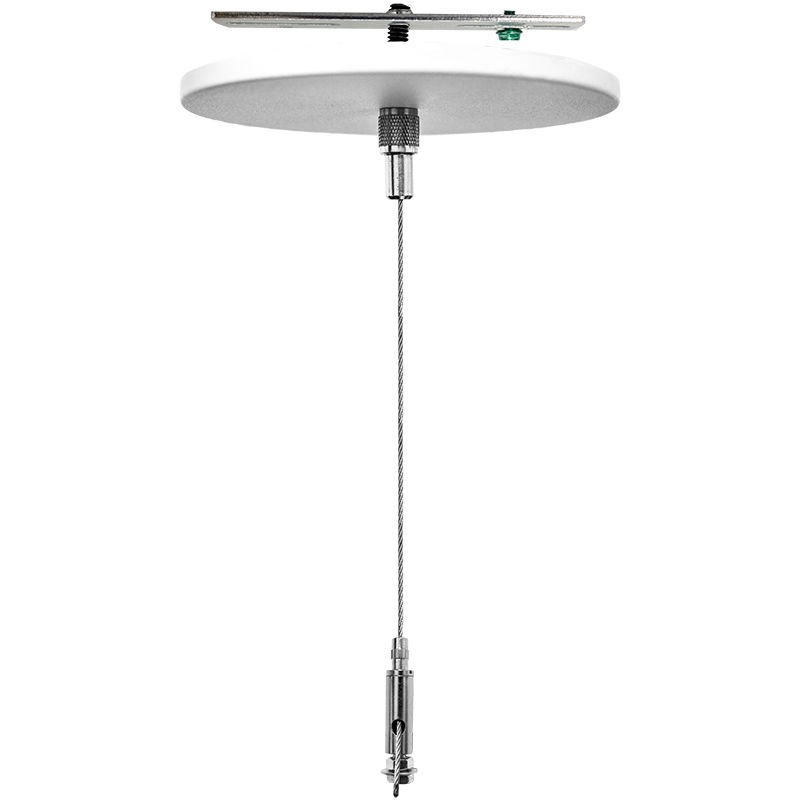
Westgate SCL-CSK-6FT Adj. 6ft 1/16in Suspension Can - Steel Canopy
Technical Specs Adjustable Steel Aircraft Cable, 6FT Long Max. 1/16 Dia. Aircraft Cable Zinc-Plated Steel Connectors Steel Canopy, White Powder Coated Max Load: 70 Lbs. Fits on a Standard 3� or 4� Junction Boxes. Fits on T-Bar Ceilings Steel T-bar Clip Included White Plastic Cable Bushing Included White 6 FT. Cord, SJTW 18 AWG 5-CONDUCT ( WH/ BK/GN/PU/GY) Download PDF File Specification
Brand: Westgate
Category: Home & Garden > Lighting > Track Lighting > Track Lighting Accessories > Suspension Kits